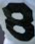
Number: 8